Rose Fortune

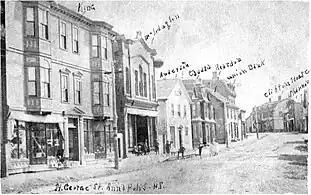
St. George Street, Annapolis

She started her own business when Black Canadians and especially women were not encouraged to do so. Around 1825, Rose began carting passengers’ luggage between the Saint John-Digby-Annapolis ferry docks and nearby homes and hotels. She also met ferries from Boston. She became a trusted figure for travellers, helping them find accommodation and ensuring they made their connections to schooners and steamships.